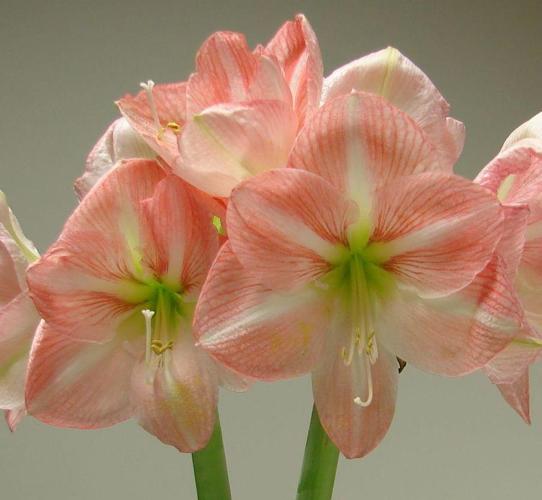
Label: hippeastrum